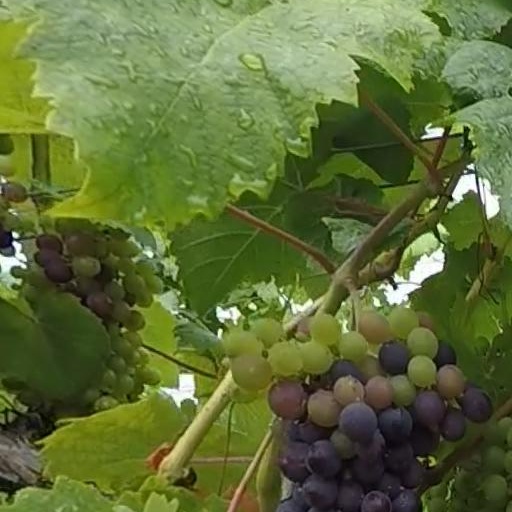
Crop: grape